Calvary at Saint-Vennec

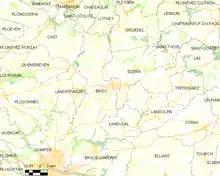
Map showing the location of Briec

The Calvary at Saint-Vennec near Briec in the arrondissement of Quimper in Brittany.